Artas, Bethlehem

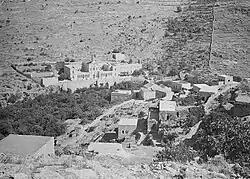
Artas, 1940

Artas was incorporated into the Ottoman Empire in 1517 with all of Palestine, and in 1596 it appeared in the tax registers as being in the "Nahiya" of Quds of the "Liwa" of Quds. It had a population of 32 Muslim households. The villagers paid a fixed amount of 5,500 akçe in taxes, and all of the revenue went to a Muslim charitable endowment.